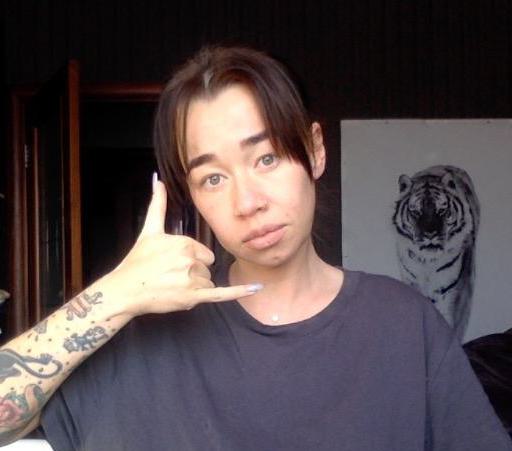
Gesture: call